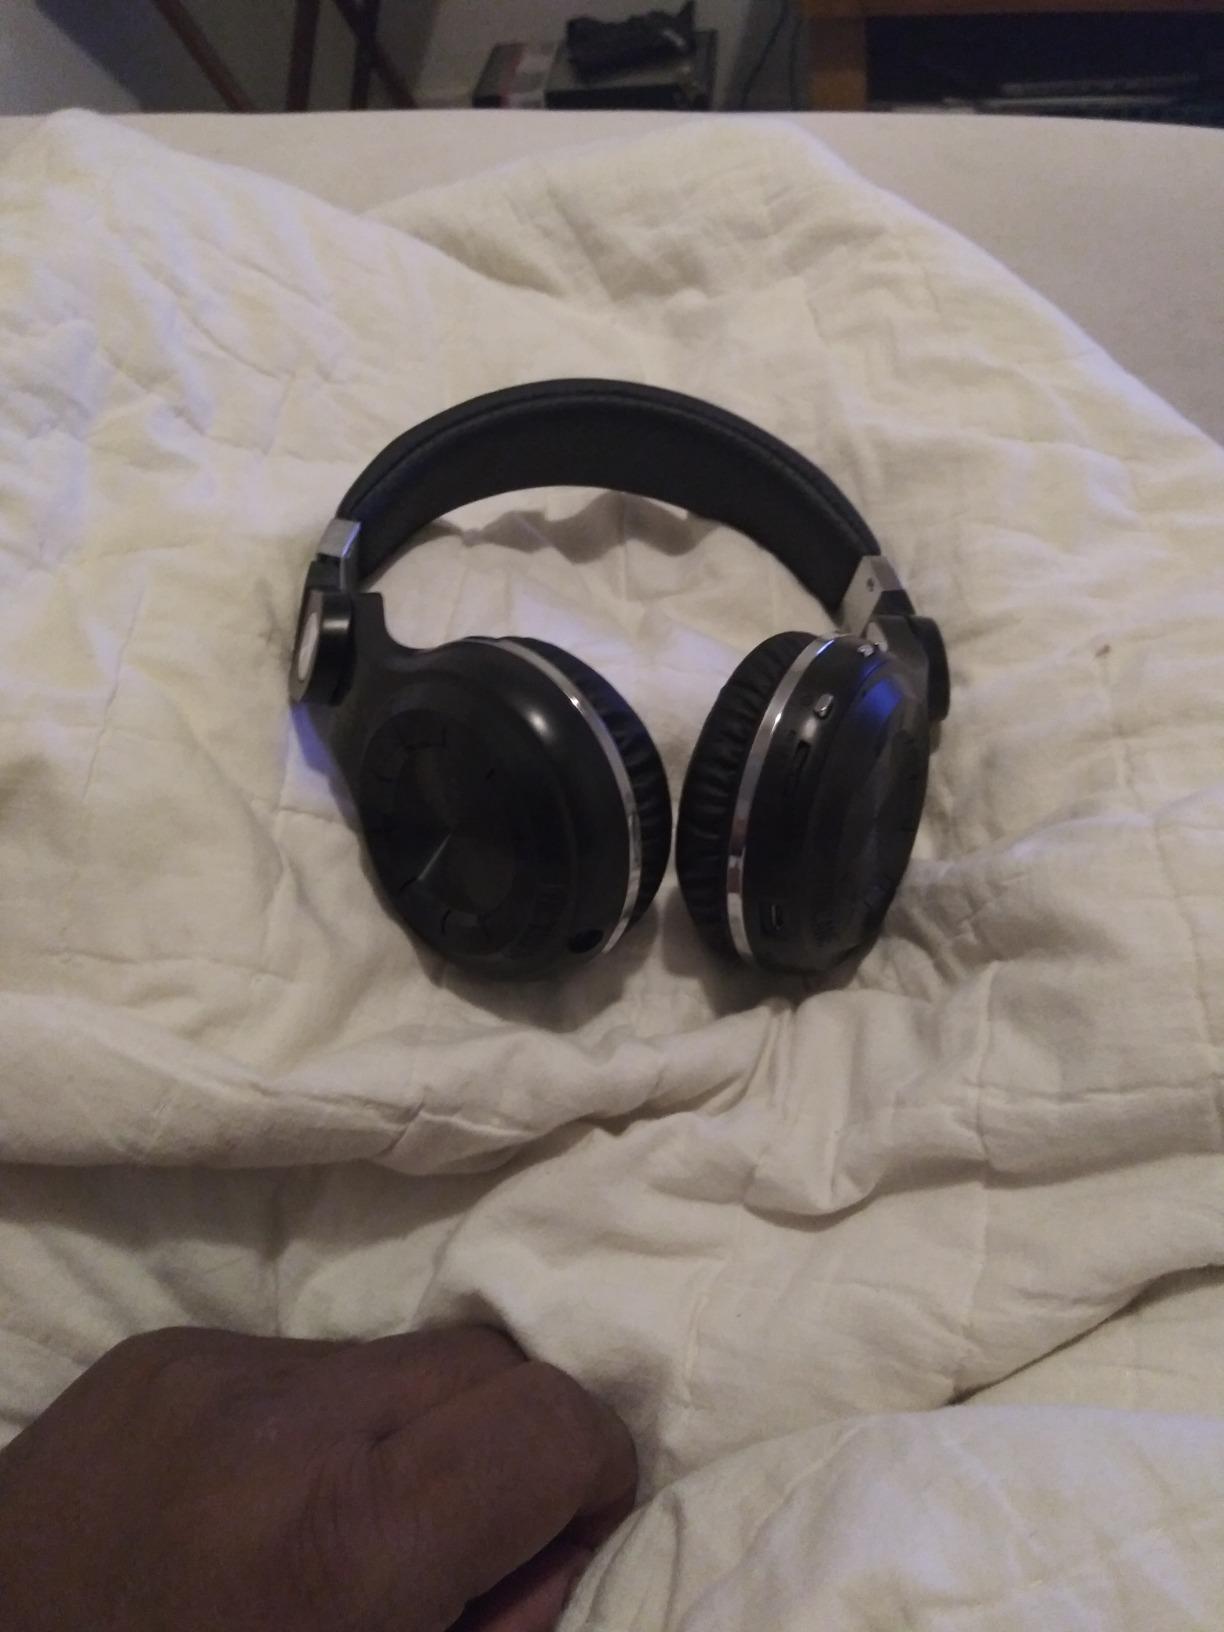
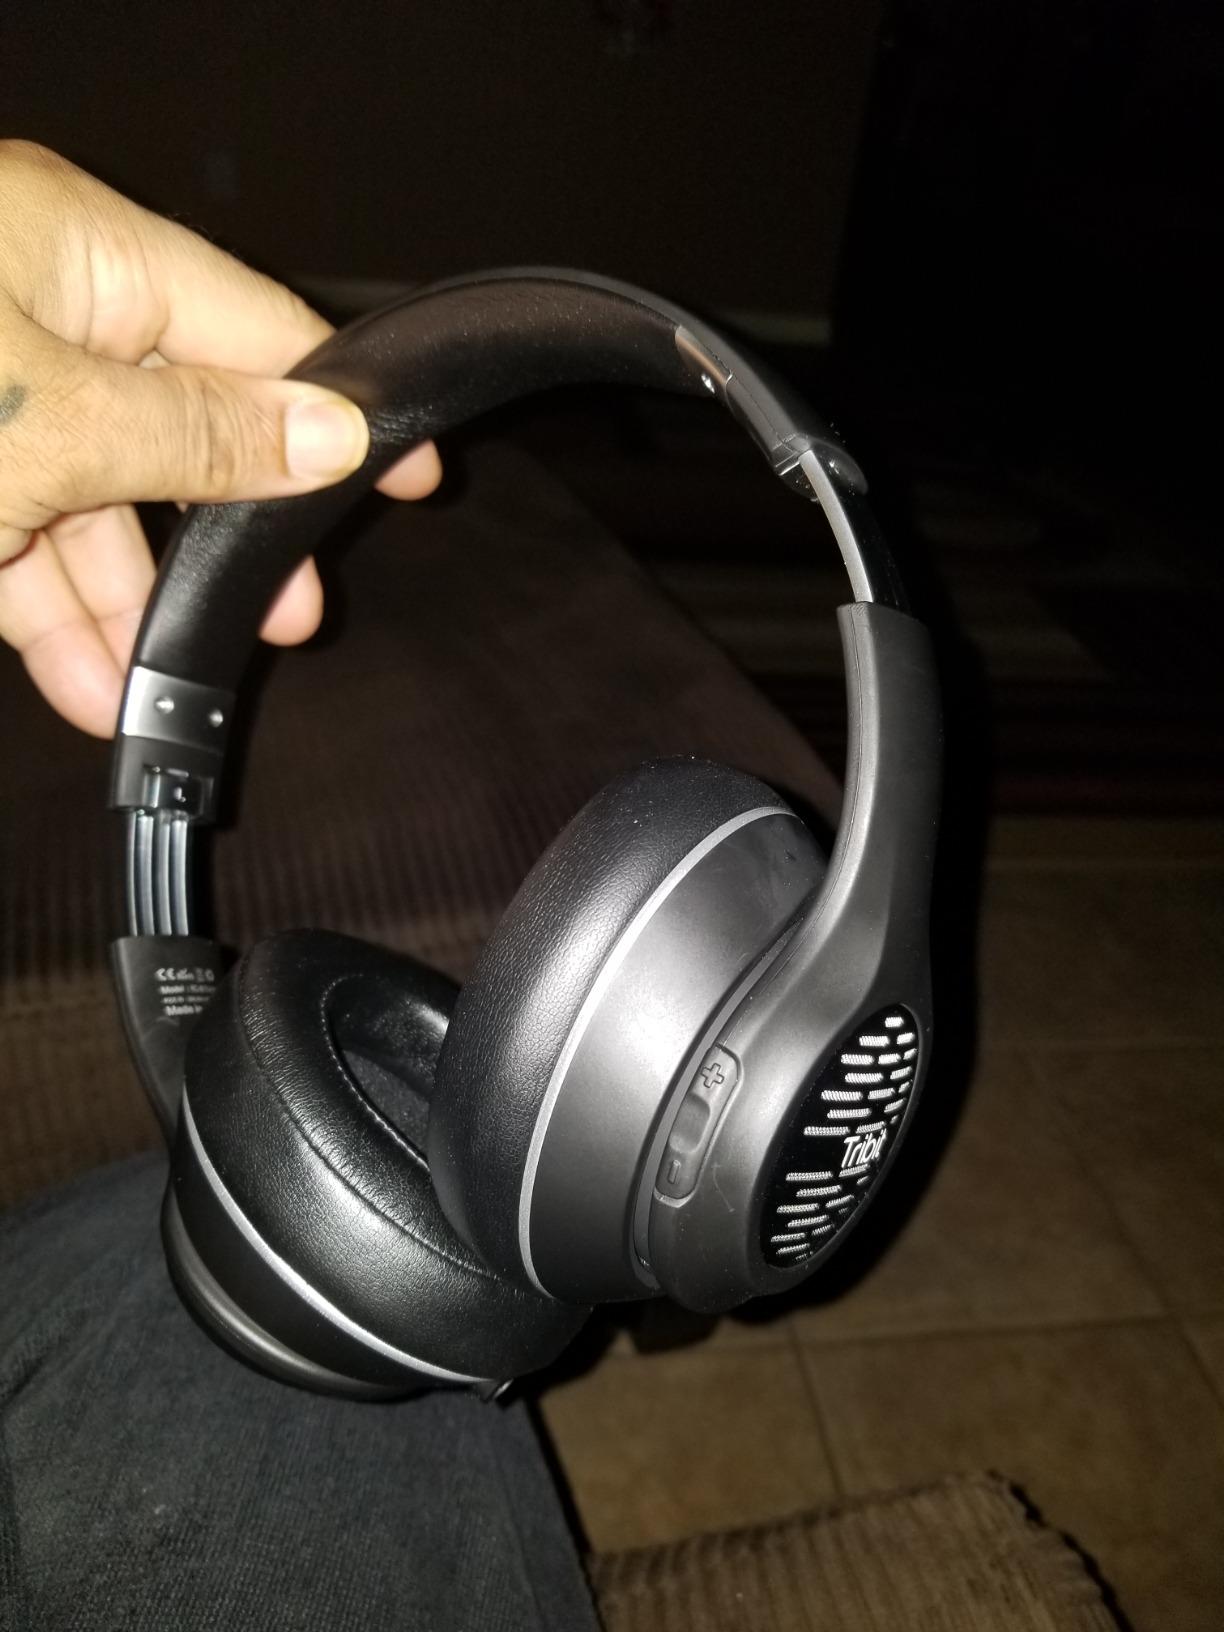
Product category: headphones
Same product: no